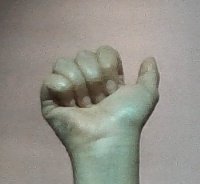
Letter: dhad